Return to the Blue Lagoon

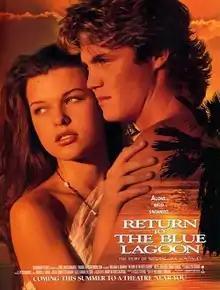
Theatrical release poster

Return to the Blue Lagoon is a 1991 American South Seas romantic adventure film directed and produced by William A. Graham and starring Milla Jovovich and Brian Krause. The film is a sequel to "The Blue Lagoon" (1980). The screenplay by Leslie Stevens was based on the 1923 novel "The Garden of God" by Henry De Vere Stacpoole. The original music score was written, composed, and performed by Basil Poledouris. The film's closing theme song, "A World of Our Own", is performed by Surface featuring Bernard Jackson. The music was written by Barry Mann, and the lyrics were written by Cynthia Weil.